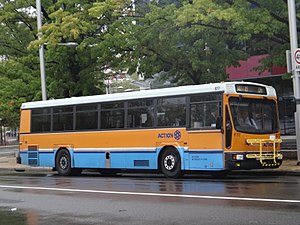
Canberra / Infrastruktur / Transport
ACTION Renault PR100.2
Canberra er Australiens hovedstad med 410.301 indbyggere. Byen er den eneste større by i Australien, som ikke ligger ved kysten. Den er beliggende i den nordlige del af hovedstadsterritoriet Australian Capital Territory, 280 km sydvest for Sydney og 660 km nordøst for Melbourne.